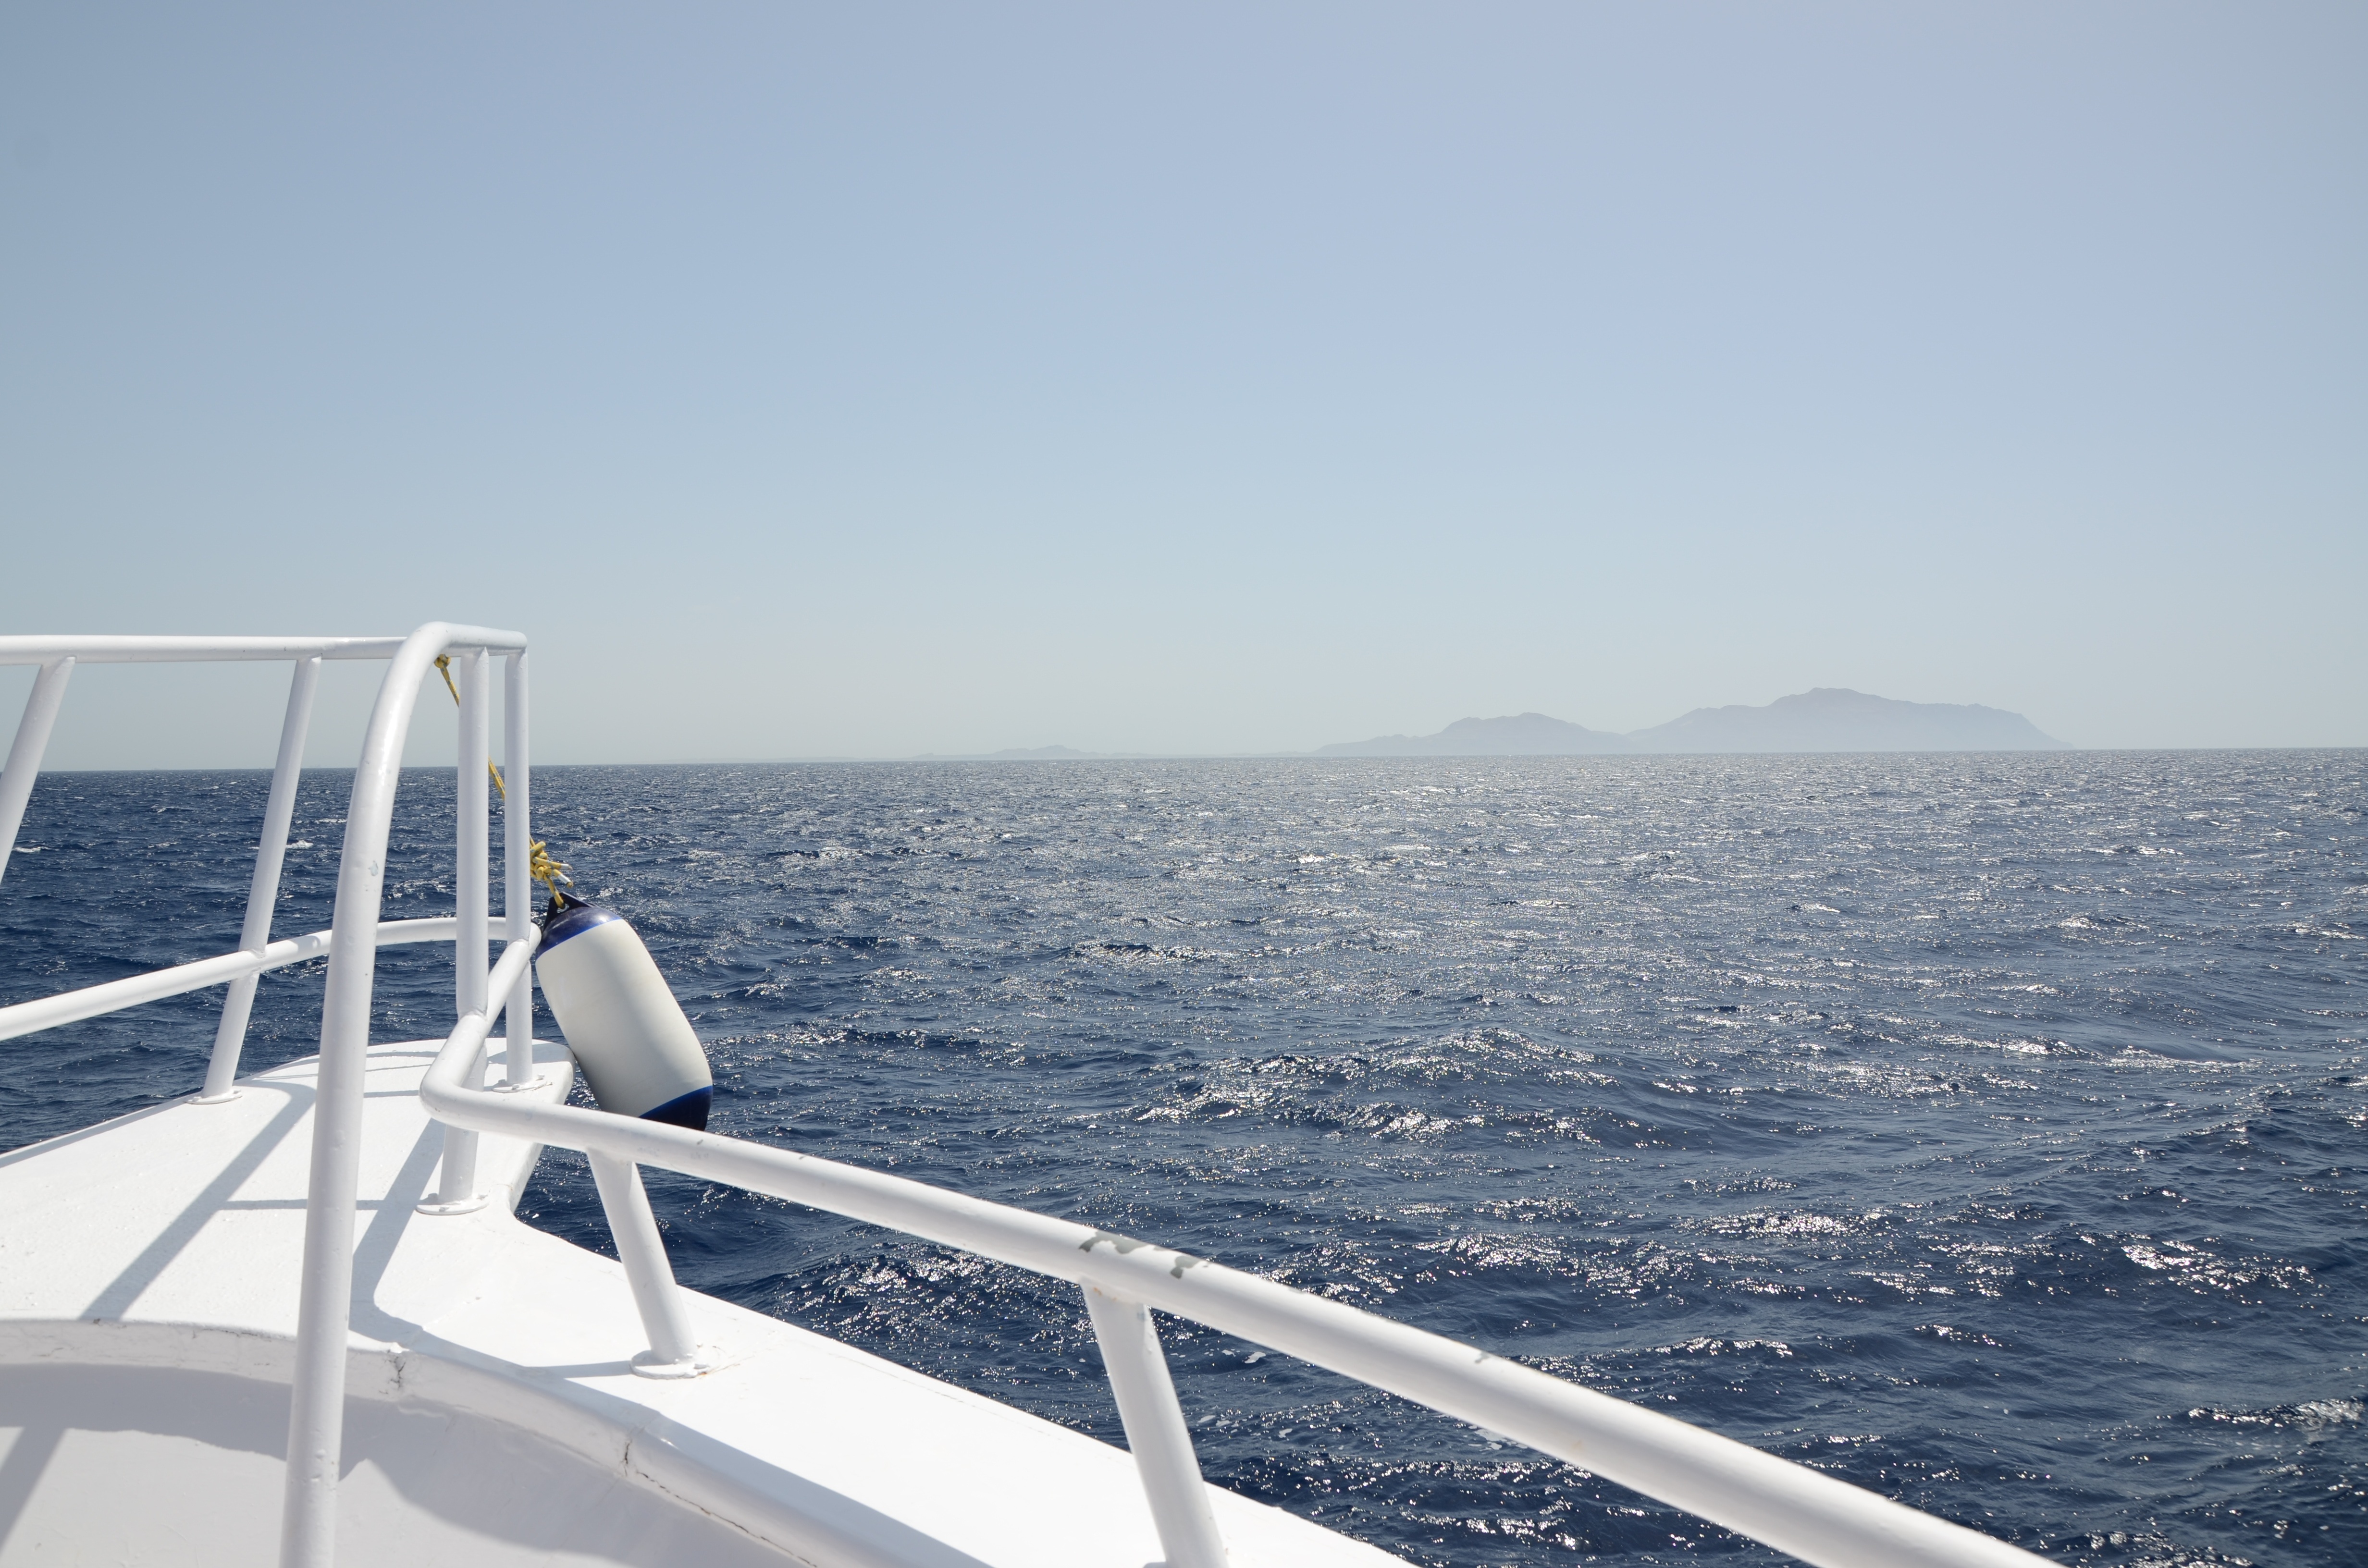
beach, sea, coast, ocean, boat, ship, vehicle, mast, sailing, yacht, sailboat, cruise, ferry, tour, holidays, sail, watercraft, cruise ship, catamaran, cutter, passenger ship, luxury yacht